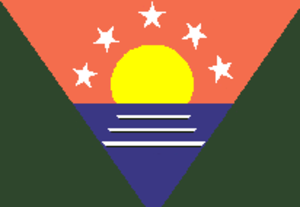
Páez est l'une des 21 municipalités de l'État de Miranda au Venezuela. Son chef-lieu est Río Chico. En 2011, la population s'élève à 37 944 habitants.